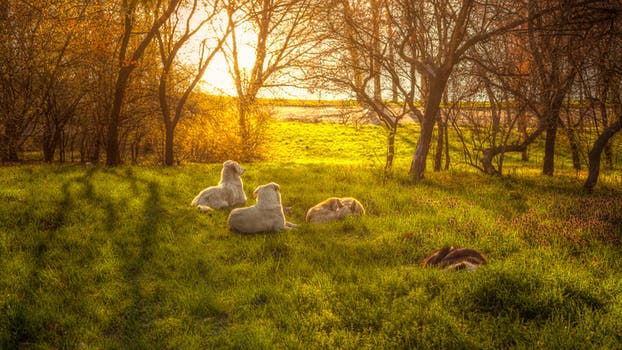
Label: No Watermark